Tyrosinase

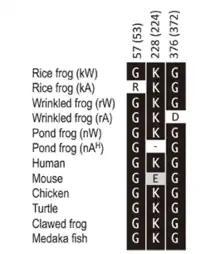
Substituted amino acids of tyrosinase in albino frogs and corresponding amino acids in other vertebrate species (Miura et al., 2018). kW refers to the rice frog kawamurai Wild type, kA: kawamurai Albino type, rW: rugosa Wild, rA: rugosa Albino, nW nigromaculatus Wild, nA: nigromaculatus Albino collected from Hiroshima. Numbers outside of the parenthesis refer to the amino acid position of the mutated species, and the number in the parenthesis refers to the associated amino acid position in the human sequence. (Miura et al. 2018)

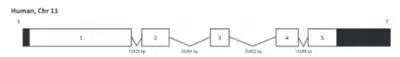
This is a schematic representation of the intron-exon organization of tyrosinase (TYP) gene in humans (ClinVar: <a href="https%3A//www.ncbi.nlm.nih.gov/gene/7299">NM_ 000372

). Open and closed boxes represent protein-coding and untranslated regions of exons, respectively, with exons labeled by numbers. Intron sizes are indicated by small numbers (in bp).